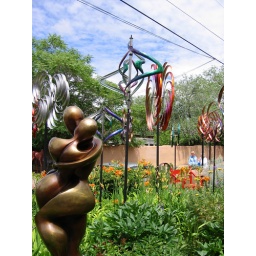
along canyon road in Santa Fe, NM